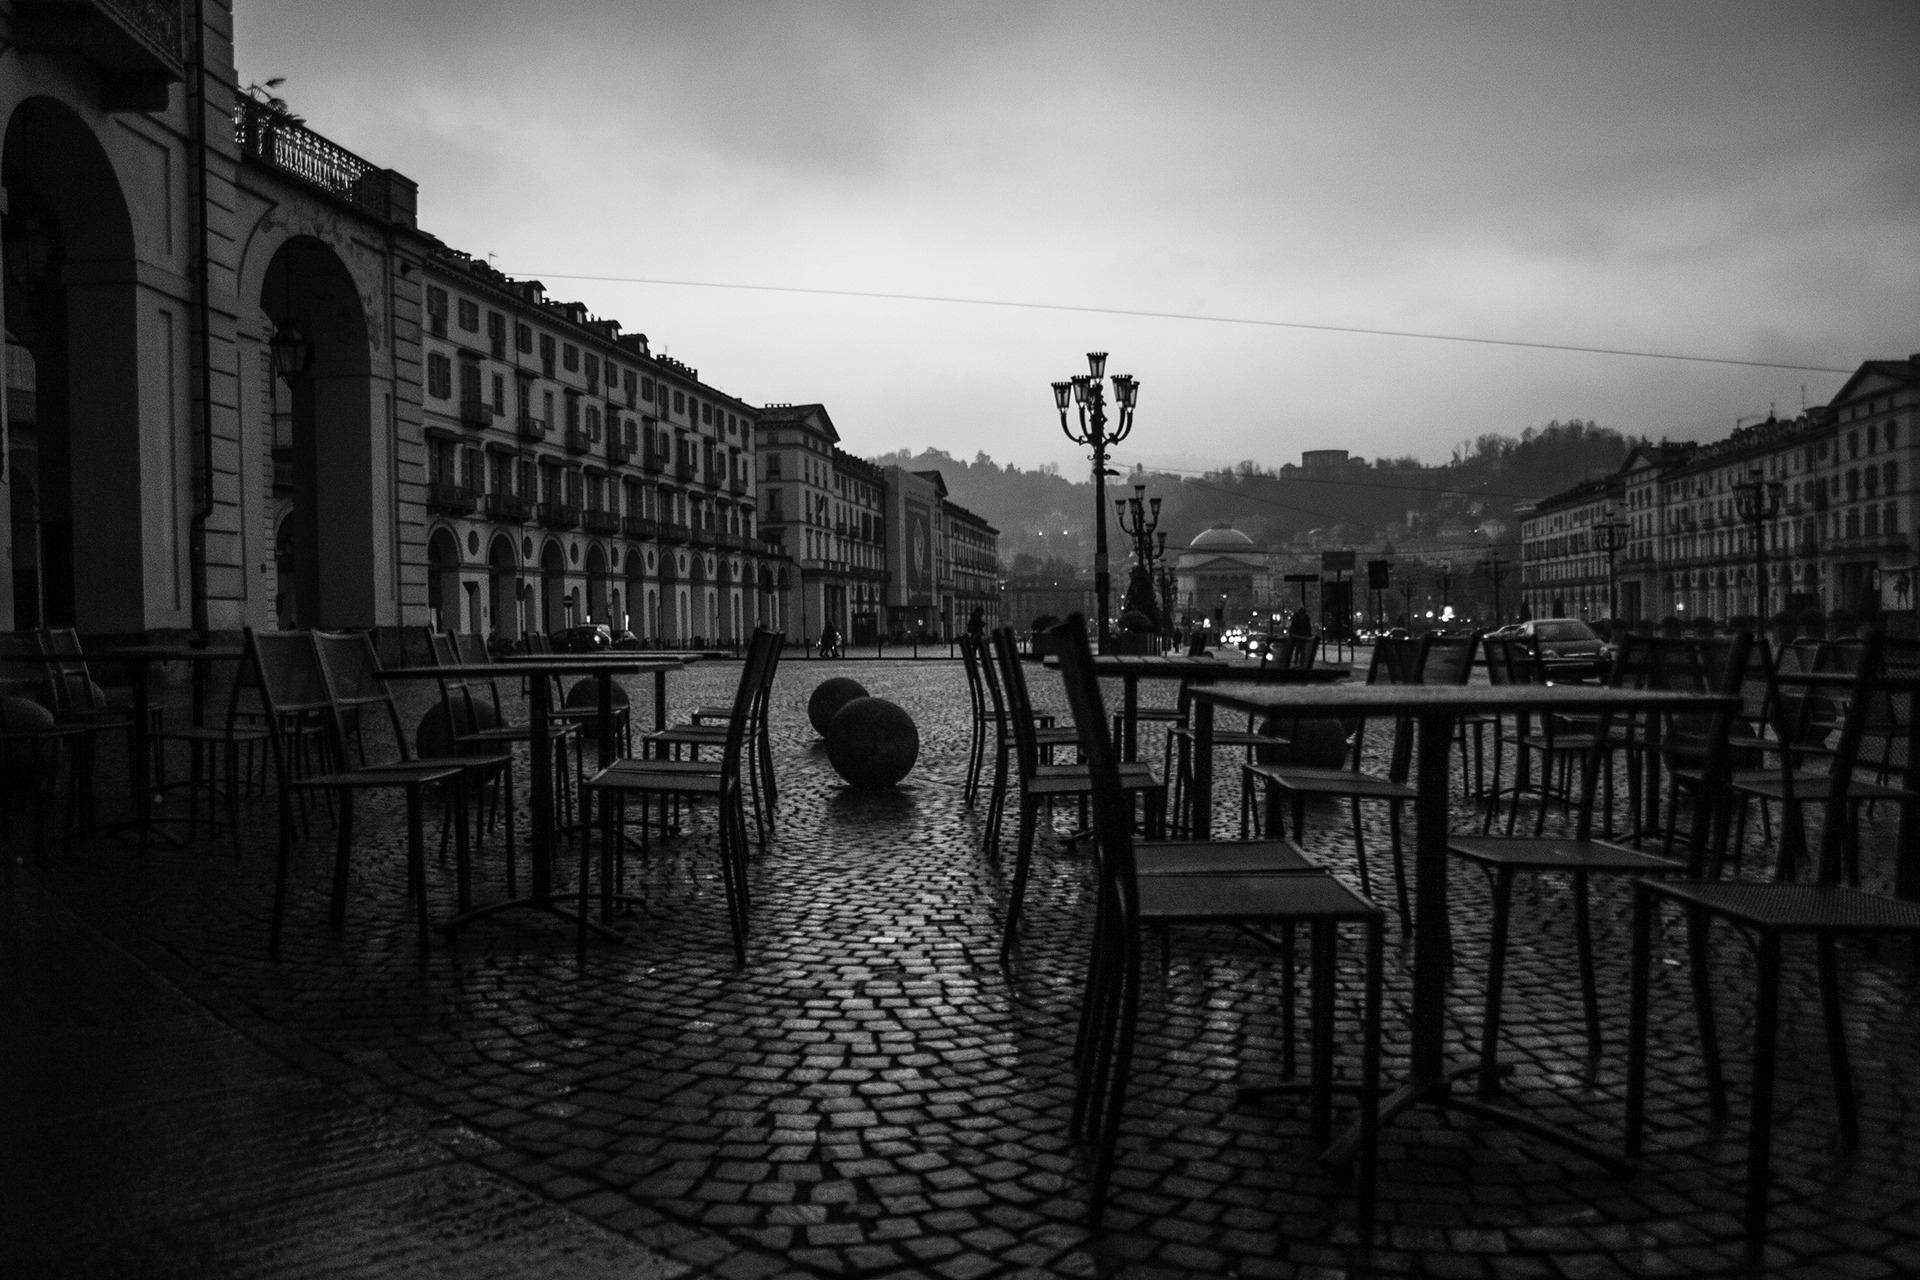
black and white, architecture, skyline, street, photography, view, building, city, urban, cityscape, downtown, evening, reflection, scenic, scenery, landmark, italy, darkness, metropolitan, black, monochrome, waterway, buildings, veneto, piazza, metropolis, turin, urban area, monochrome photography, film noir, vittorino